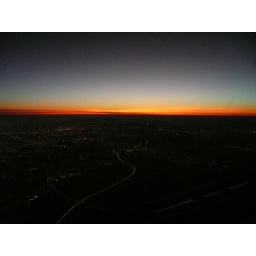
The bright lights in the centre of the screen are cars on the A3 leaving London, at 6.30 in the morning!